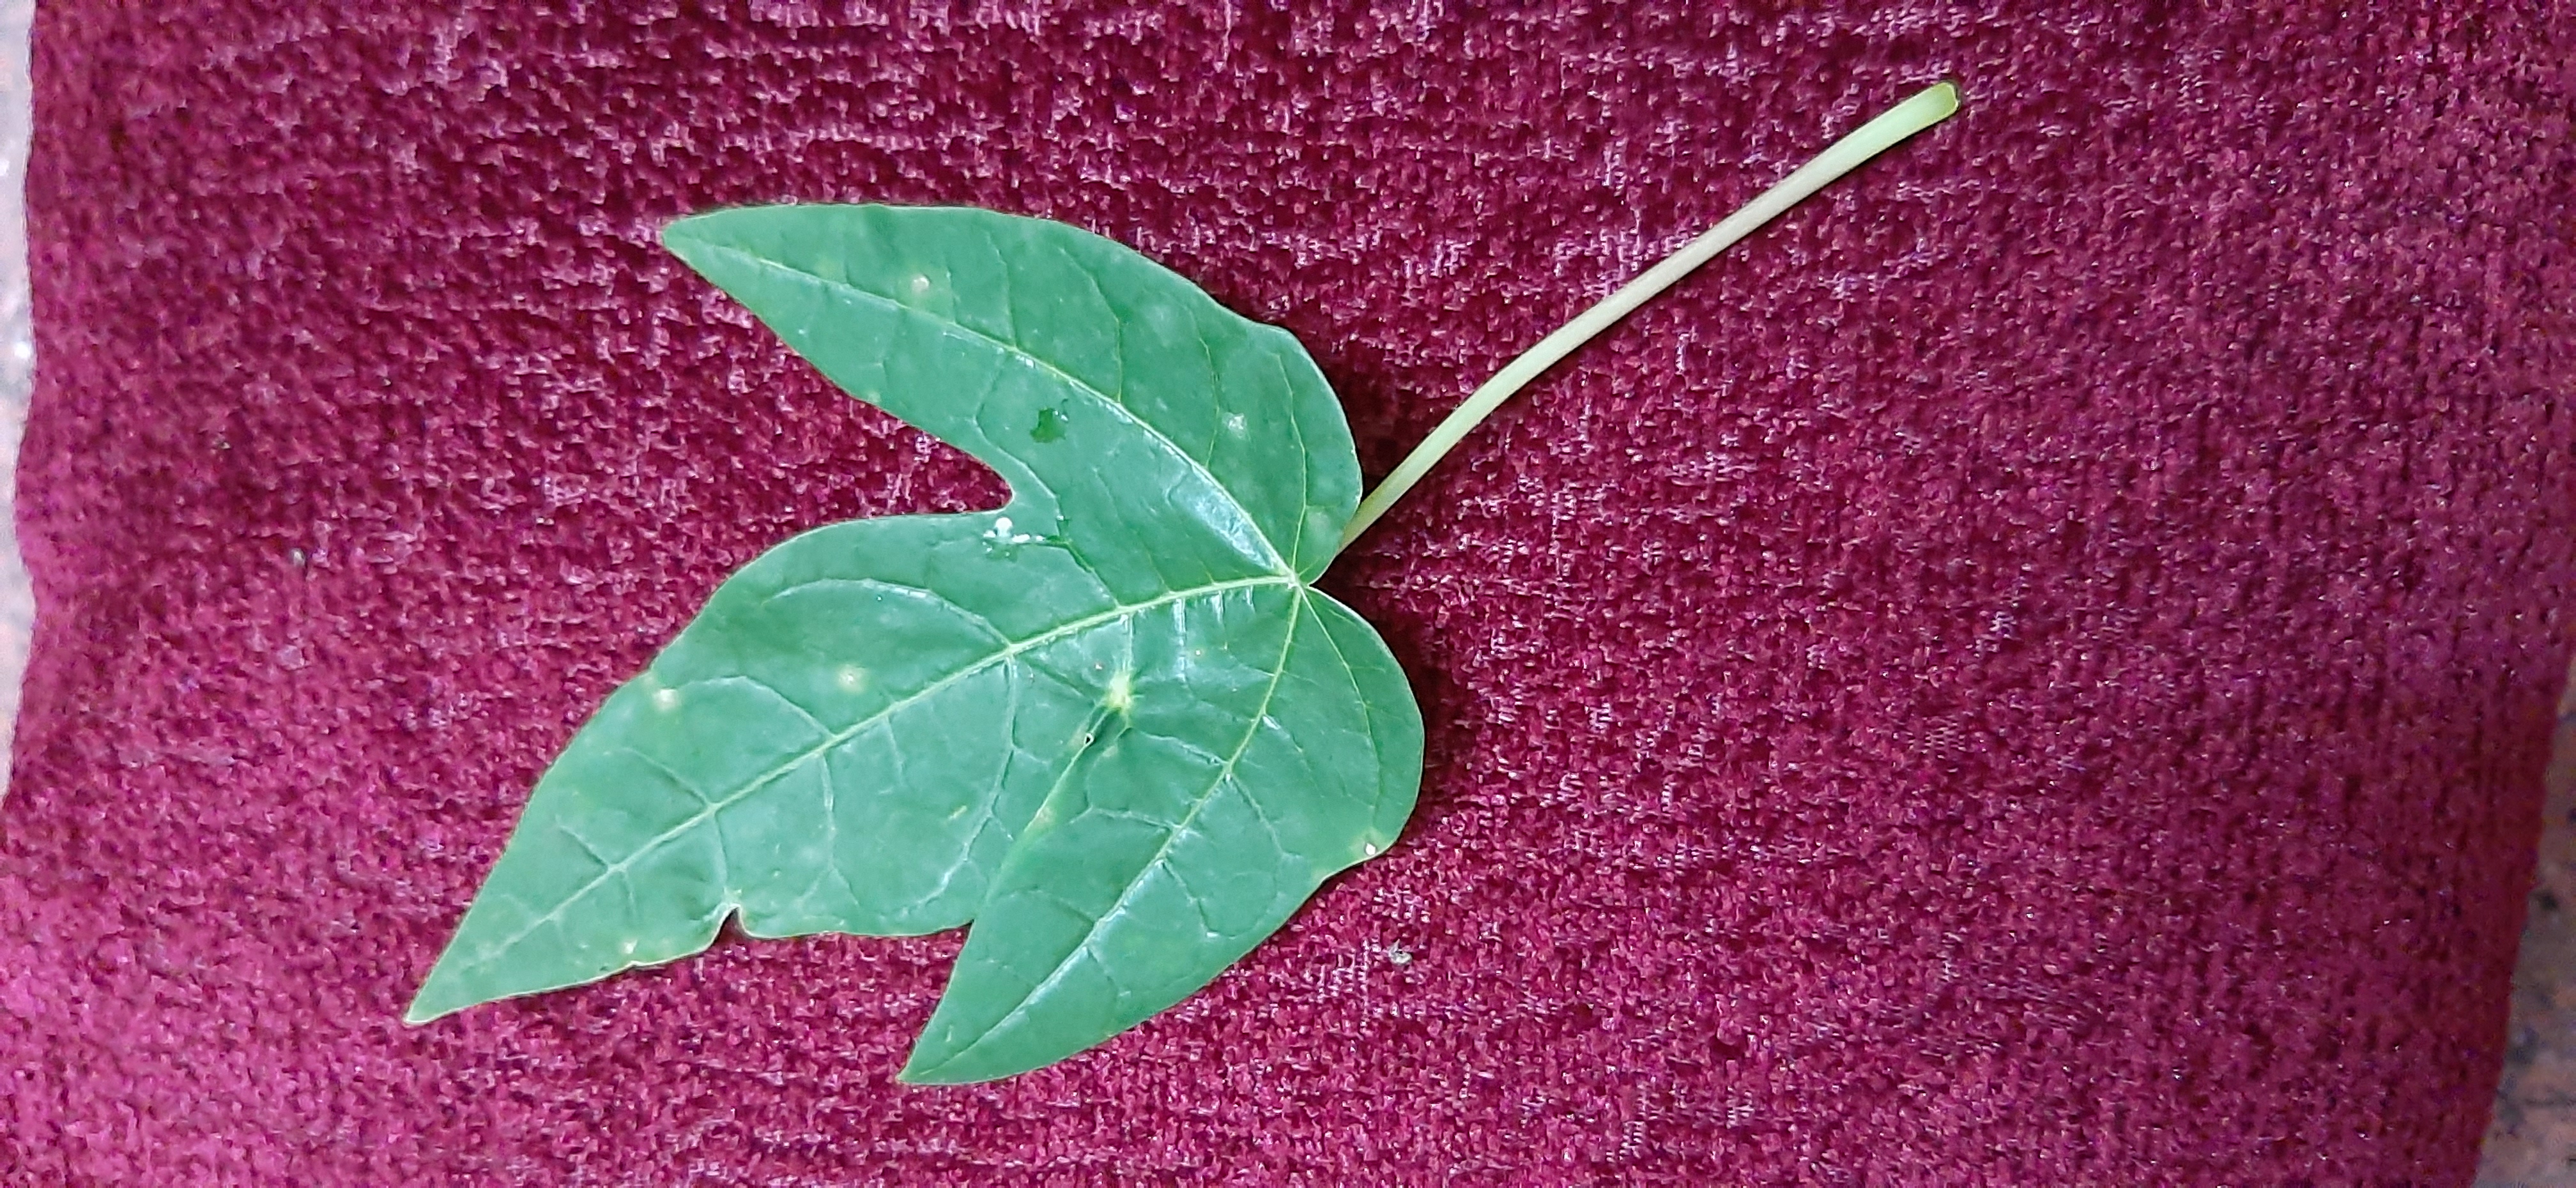
Plant: Papaya